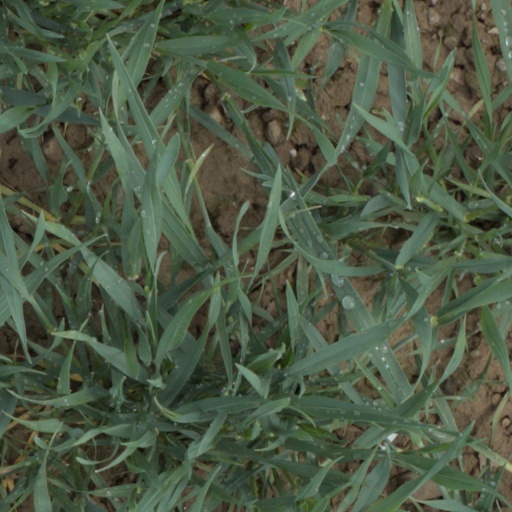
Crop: wheat